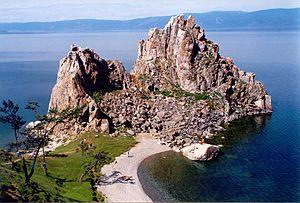
Le rocher du Shaman sur l'île d'Olkhon.